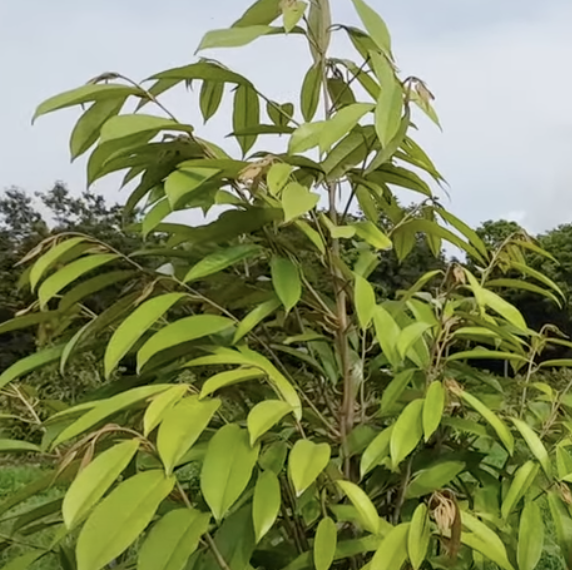
Label: yellow_leaf